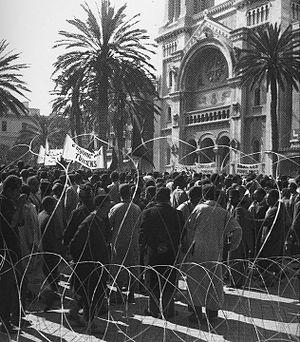
Cette page concerne l’année 1938 du calendrier grégorien
Les « événements du 9 avril 1938 » sont des émeutes qui ont lieu à Tunis dans un contexte de manifestations populaires revendiquant des réformes politiques, notamment l'institution d'un parlement, pas majeur vers l'indépendance de la Tunisie encore sous protectorat français. Débordées par un mouvement spontané, les forces de police et l'armée ne rétablissent le calme qu'au prix de nombreux morts chez les émeutiers. Cette date est un évènement marquant du mouvement national tunisien.